Frederic B. Pratt

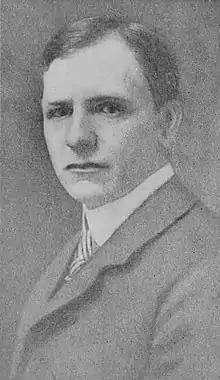

Frederic Bayley Pratt (February 22, 1865 – May 3, 1945) was an American heir, the president of the board of trustees of Brooklyn's Pratt Institute for 44 years, from 1893 to 1937, and president of the United States Olympic Committee in 1910.